Cephalota circumdata

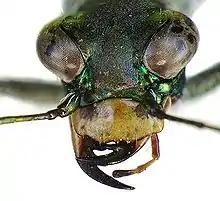
Head of "Cephalota circumdata", showing the compound eyes and mouthparts

Cephalota circumdata is a tiger beetle species in the genus "Cephalota" that can be found in such European countries as Albania, Bulgaria, France, Greece, Italy, North Macedonia, Romania, Spain, Ukraine, and on the islands such as Balearic, Sardinia, and Sicily. It can also be found in African nations of Algeria and Tunisia, and in Turkey.